Corporate Crush

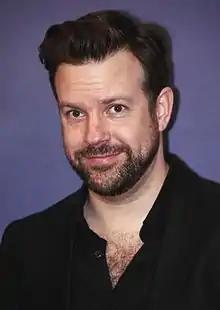
Jason Sudeikis made his fifth appearance on the show in this episode.

"Corporate Crush" was written by co-executive producer John Riggi and directed by Don Scardino. This was Riggi's third writing credit, having written the episodes "Blind Date" and "The Head and the Hair", and was Scardino's fifth directed episode. "Corporate Crush" originally aired on NBC in the United States on April 12, 2007 as the nineteenth episode of the show's first season and overall of the series.